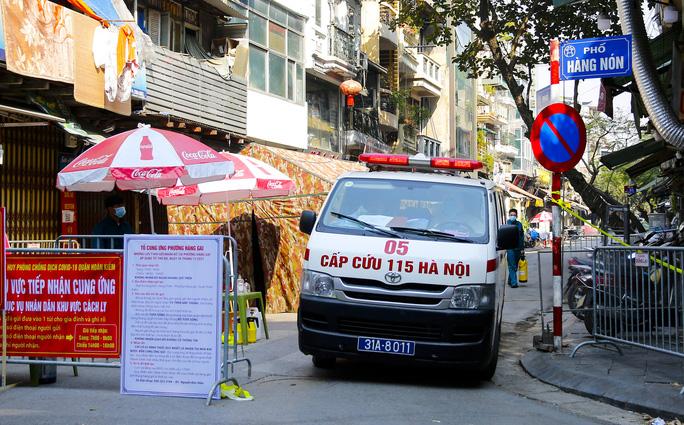
xe cấp cứu có đang rẽ vào phố hàng nón